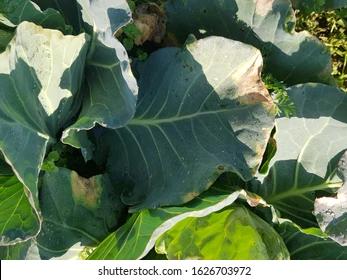
Plant: Cabbage
Disease: cabbage black rot